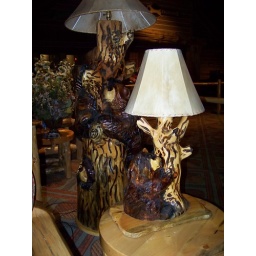
Bear lamps in the lounge